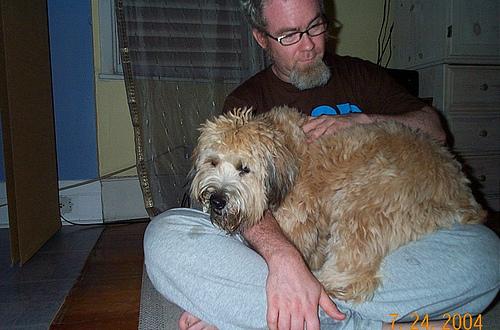
Breed: wheaten terrier